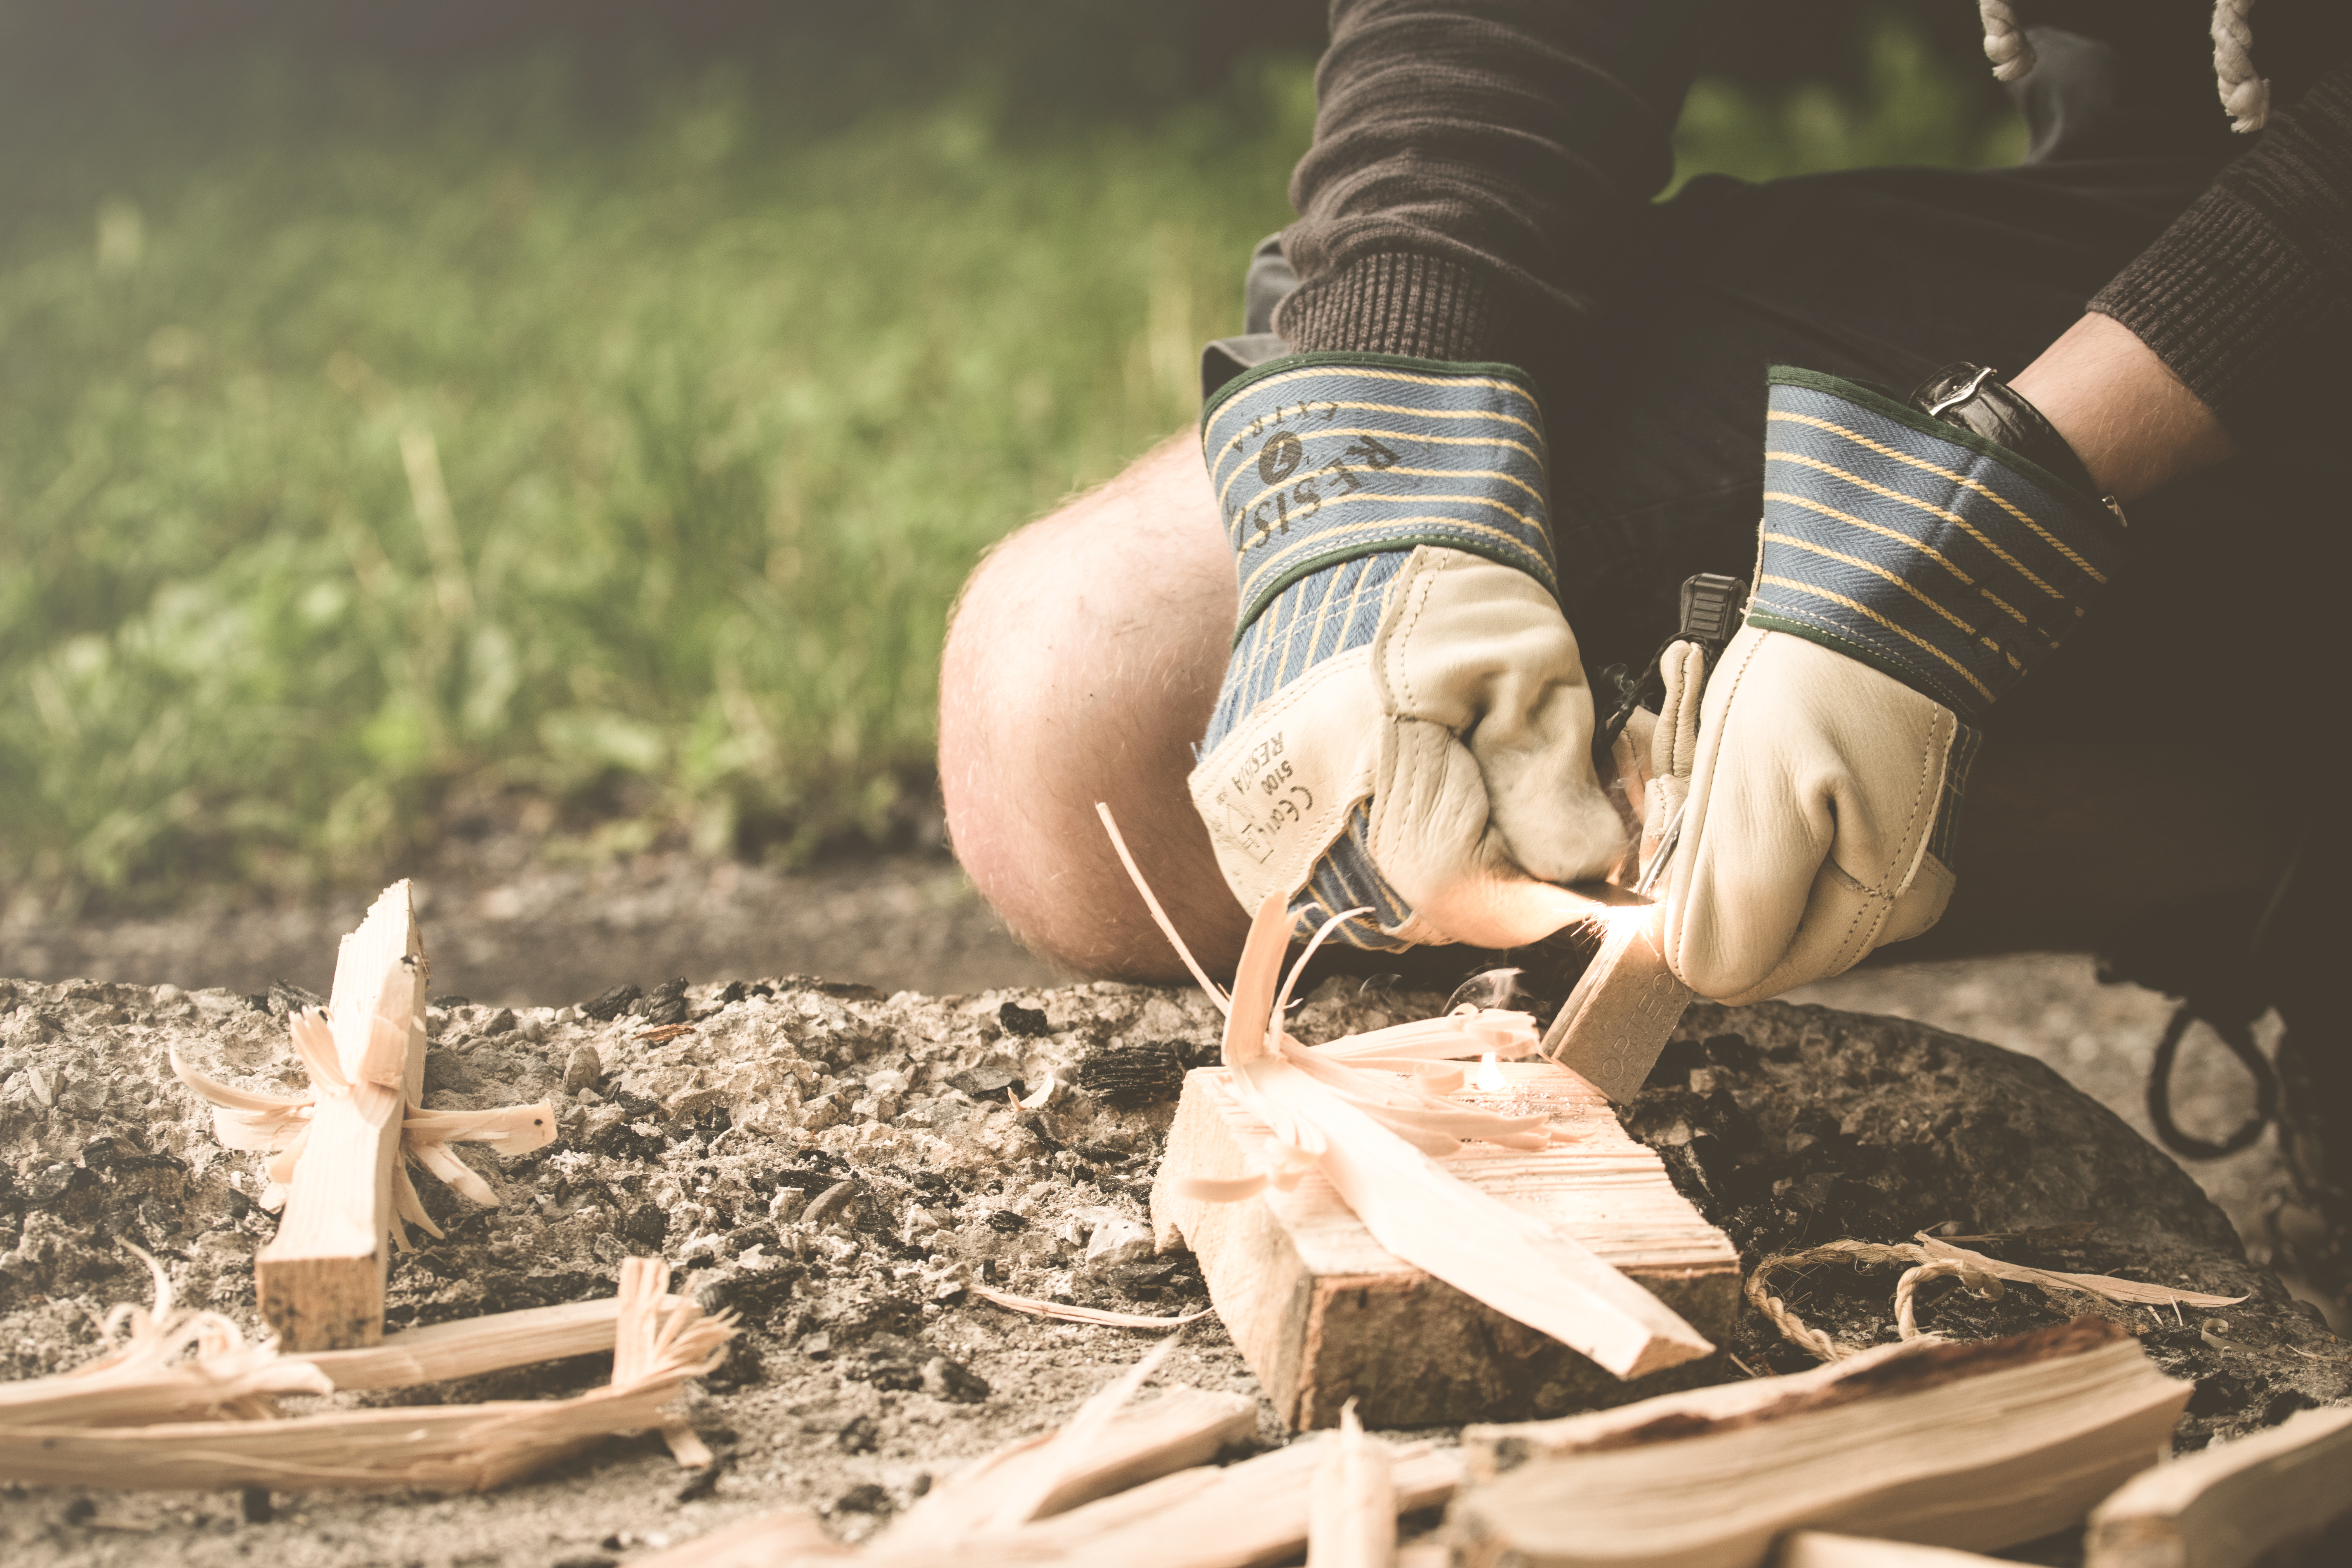
hand, grass, outdoor, person, wood, photography, summer, spark, spring, firewood, camping, leisure, outdoors, ceremony, relaxation, tinder, photograph, experience, adult, bushcraft, firerod, starting fire, survival skill